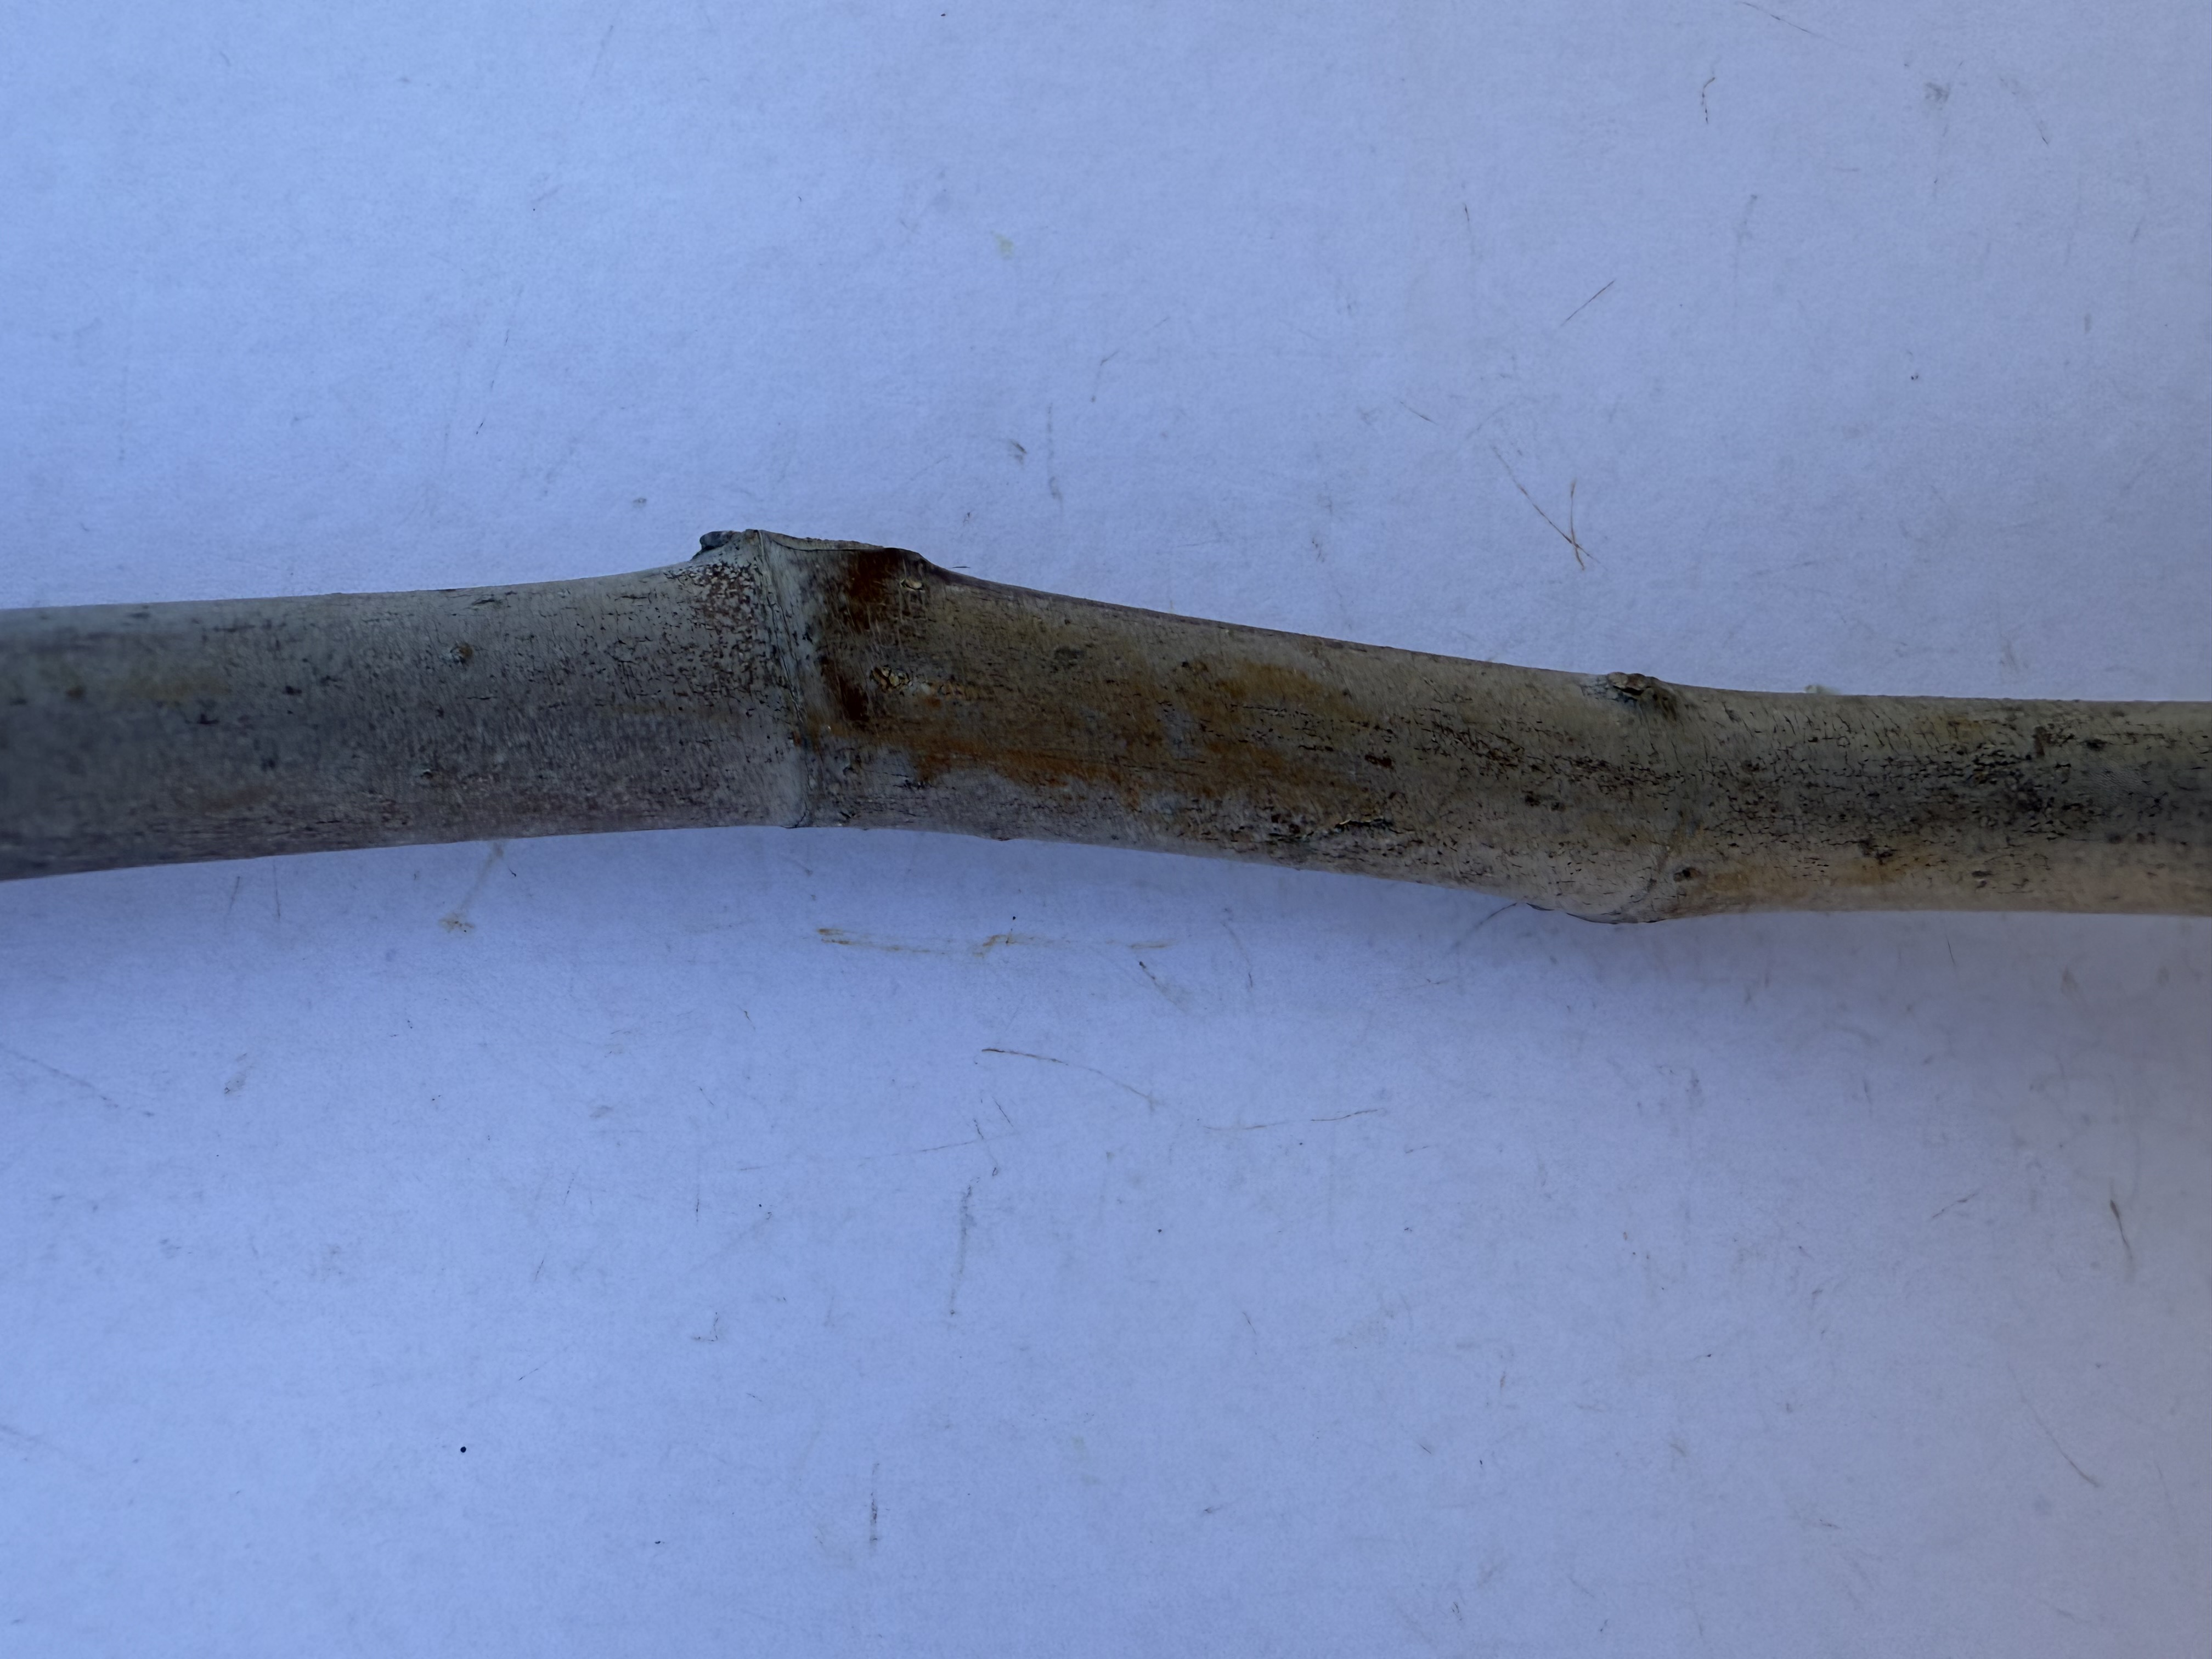
Variety: Bardacik Fig